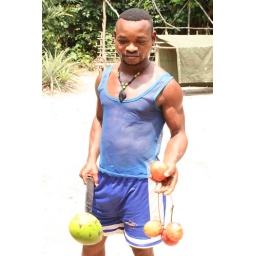
Kabongo knows and identifies hundreds of species of flora within the region's forest - a great contribution to our research